Alfonso Lam Liu

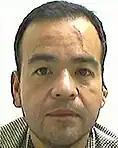

Alfonso Lam Liu (born 1969/1970), also known as Gordo Lam ("Fatty Lam"), is a Mexican convicted drug lord and former high-ranking member of the Gulf Cartel, a criminal group based in Tamaulipas, Mexico. Lam Liu was part of the cartel during the early 2000s and worked as the regional leader of Río Bravo under the directorship of Jorge Eduardo Costilla Sánchez and Osiel Cárdenas Guillén. As head of organized crime activities in Río Bravo, Lam Liu was responsible for coordinating international cocaine and marijuana trafficking shipments to the U.S. and of smuggling drug proceeds back into Mexico. During his tenure, Lam Liu worked closely with local government officials, who helped facilitate the Gulf Cartel's operations in exchange for bribery payments.